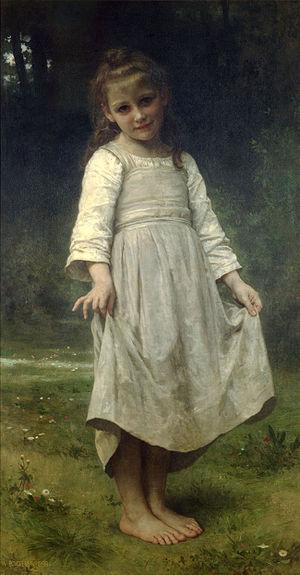
L'œuvre peinte de William Bouguereau est constitué de 828 peintures réalisées par l'artiste entre 1845 et 1905. Il est classé par ordre chronologique.
La révérence est un geste traditionnel émanant de la société d'Ancien Régime, qui exprime la considération de la personne qui le fait envers la personne à qui il est adressé. Pour les hommes, elle consiste à s'incliner plus ou moins profondément ; pour les dames et les demoiselles, elle consiste à effectuer une génuflexion en se penchant en avant, tout en assurant le maintien de leur toilette en maintenant leur robe.